Merzalben

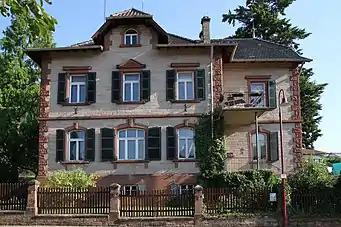

State road 496 runs through the town. District road 52 connects the settlement area with Gräfenstein Castle. There is a connection to long-distance traffic via the nearby Thaleischweiler-Fröschen slip road of the A 62.